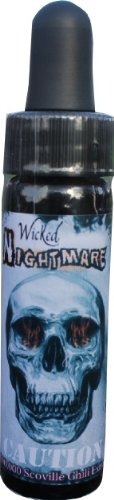
Item Name: Hotter Than Ghost Pepper Scorpion Habanero Hot Sauce Wicked Nightmare Extract
Bullet Point 1: Chili pepper extract over 2,000,000 scoville heat units
Bullet Point 2: Capsaicin extract
Bullet Point 3: World's hottest hot sauce
Bullet Point 4: Hotter than ghost scorpion and reaper peppers
Bullet Point 5: Warning: extreme heat use with caution
Value: 0.5
Unit: Fl Oz

Price: 19.99